Aloysius Stepinac

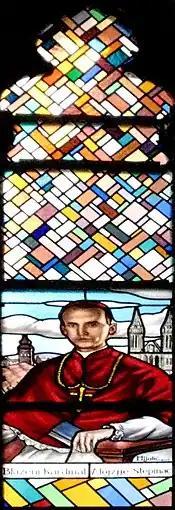
Stained glass in the Church of Virgin Mary of Lourdes in Rijeka

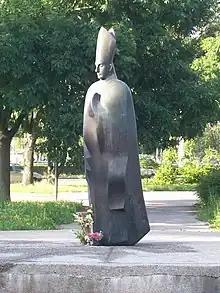
A statue of Stepinac in Zagreb

In Stepinac's absence, the Archbishop of Belgrade Josip Ujčić became acting president of the Bishops' Conference of Yugoslavia, a position he held until Stepinac's death. In March 1947 the president of the government of the People's Republic of Croatia Vladimir Bakarić made an official visit to Lepoglava prison to see Stepinac.